Remelana jangala

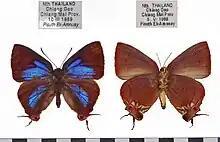

Only short flights of the butterfly can be seen. Male chocolate royal are seen sitting on wet ground and drinking water. They are seldom seen sitting on flowers to suck nectar. However, they are seen sitting on bird faeces and extracting mineral salt. They are usually seen basking in the sun with their upper wings opened.